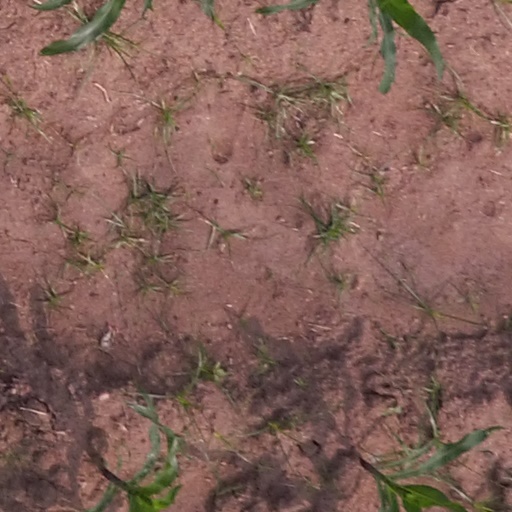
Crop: maize; corn